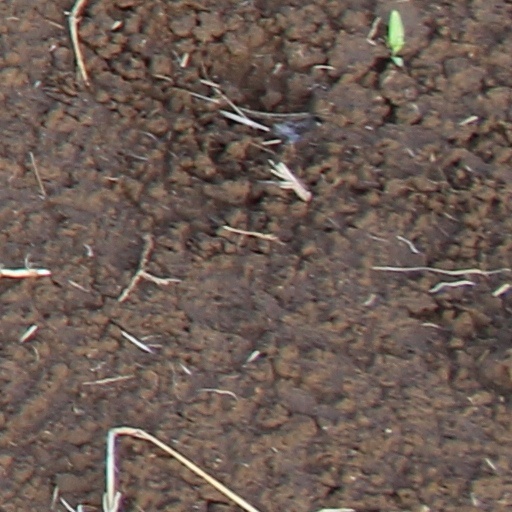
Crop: wheat